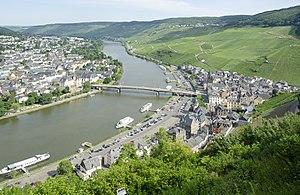
Bernkastel-Kues est une ville de l'arrondissement de Bernkastel-Wittlich du Land de Rhénanie-Palatinat, sur les bords de la Moselle, en Allemagne.